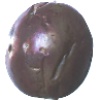
Label: Passion Fruit 1